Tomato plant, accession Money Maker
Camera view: tilt-top (135 deg); turntable rotation: 120 degrees
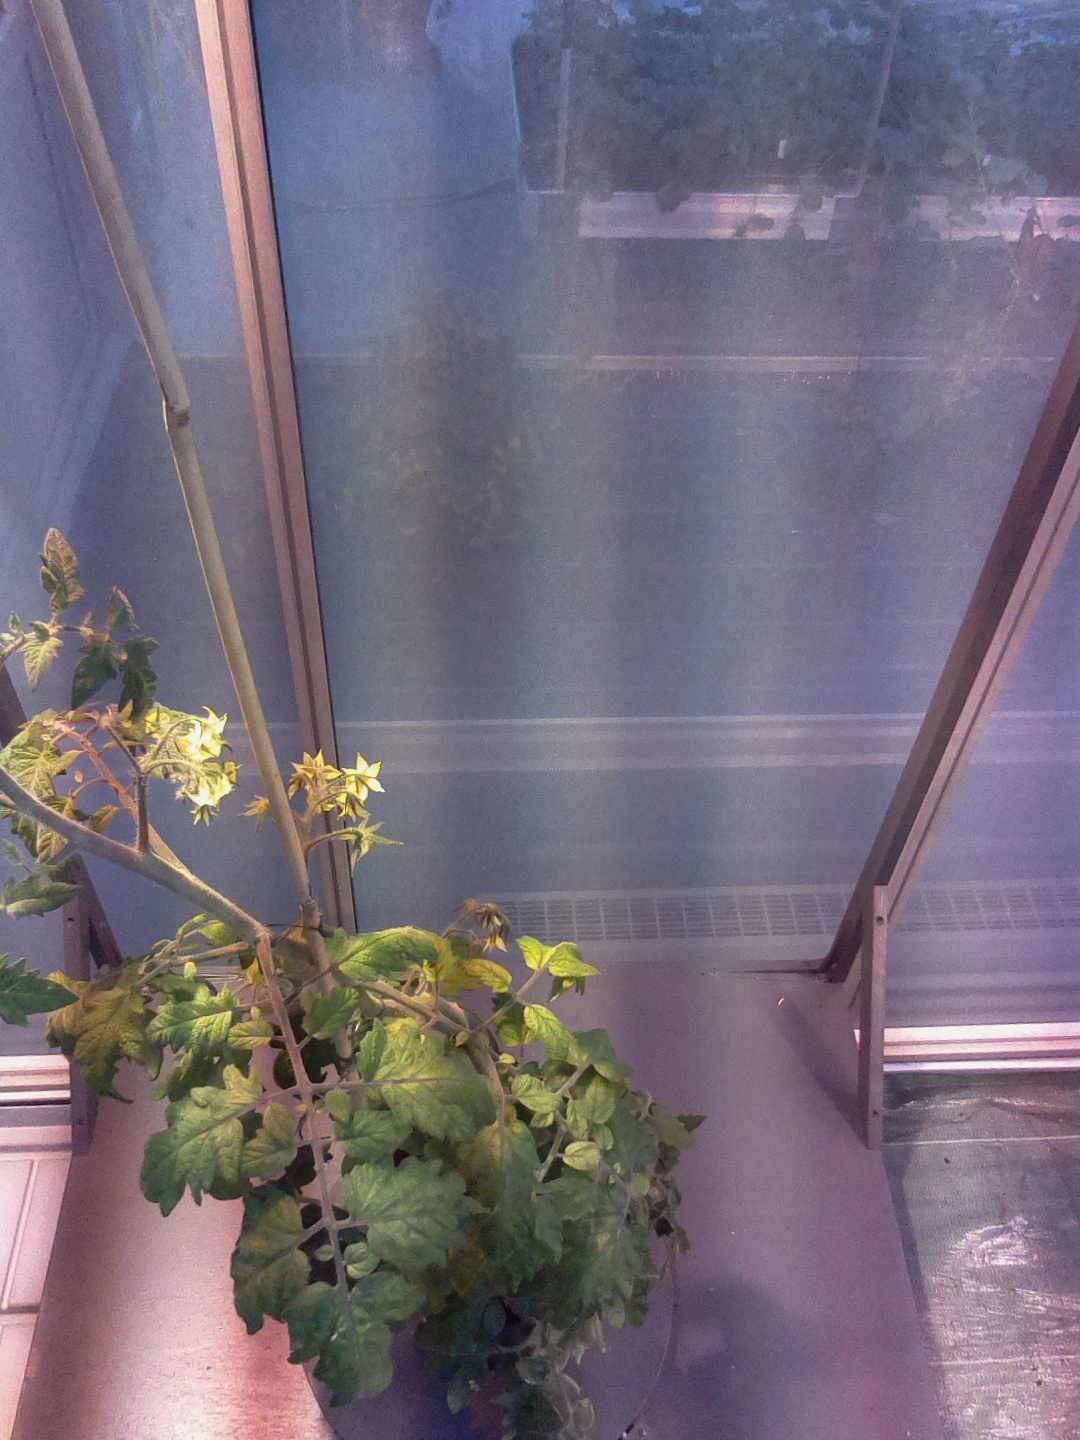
BBCH growth stage 70: Fruits at the main stem or branches visibles